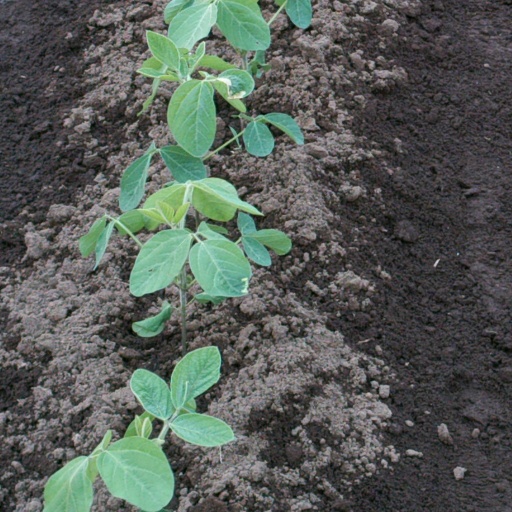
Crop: soybean